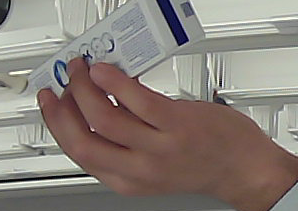
Product: sensodyne_toothpaste